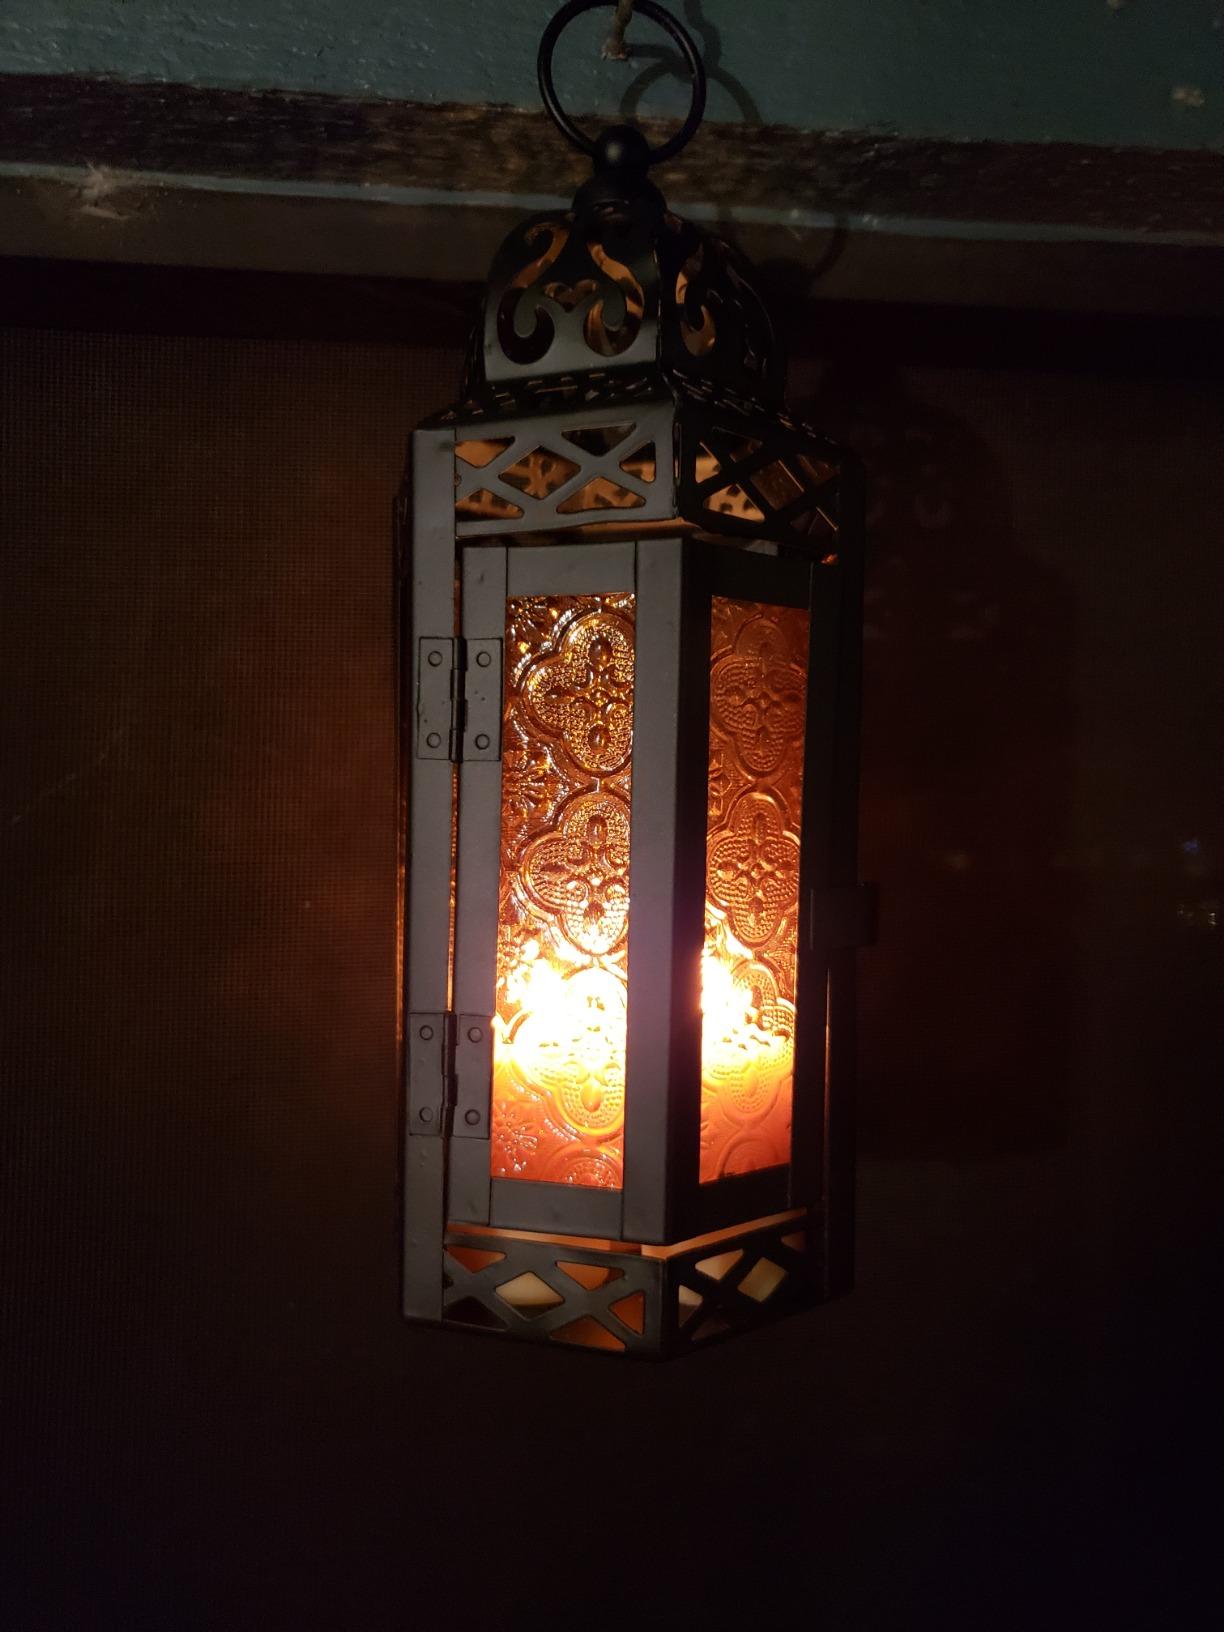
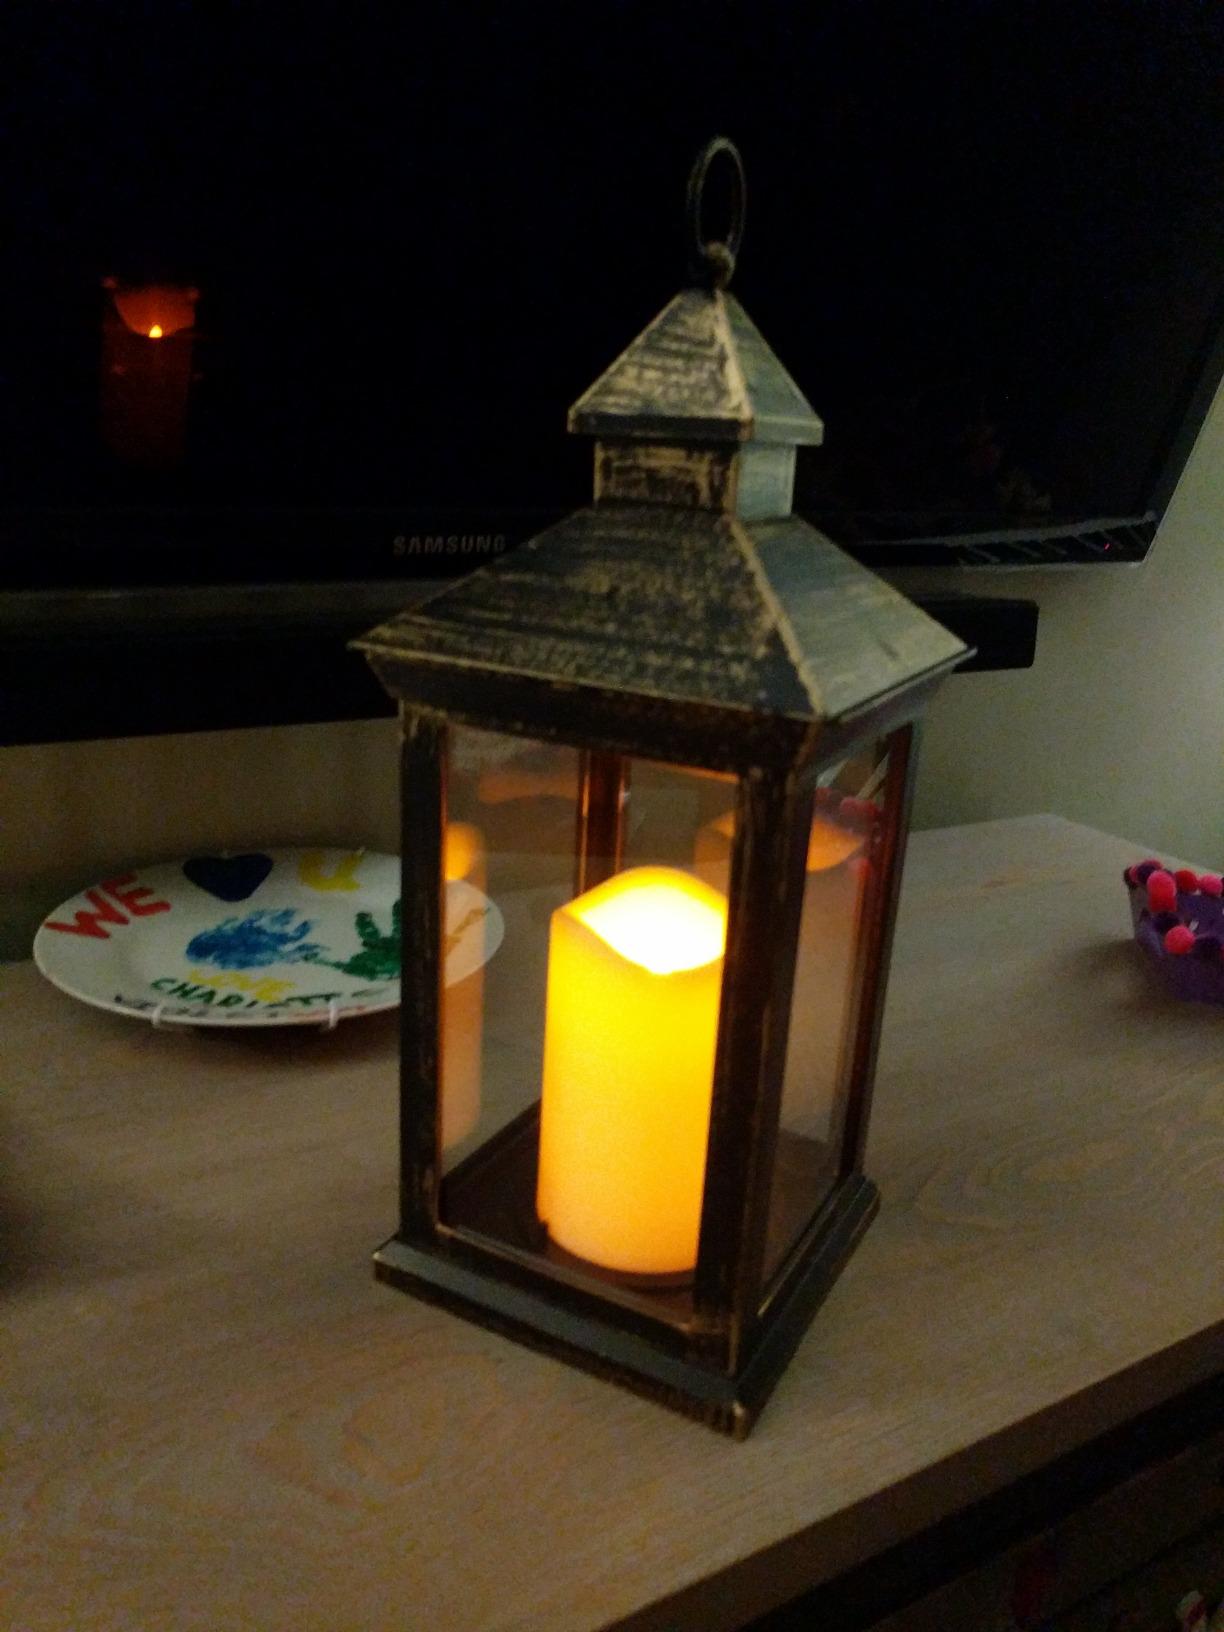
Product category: lantern
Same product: no